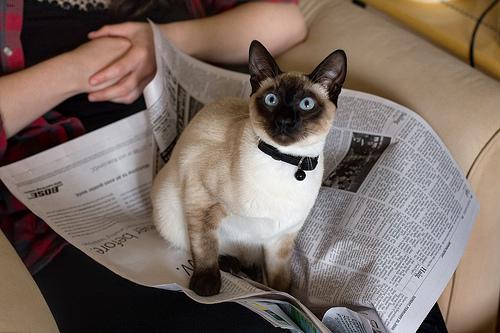
Breed: Siamese